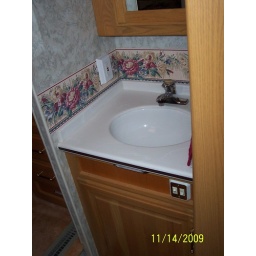
Lavatory in bathroom area. Ample storage in the cabinet beneath the sink.